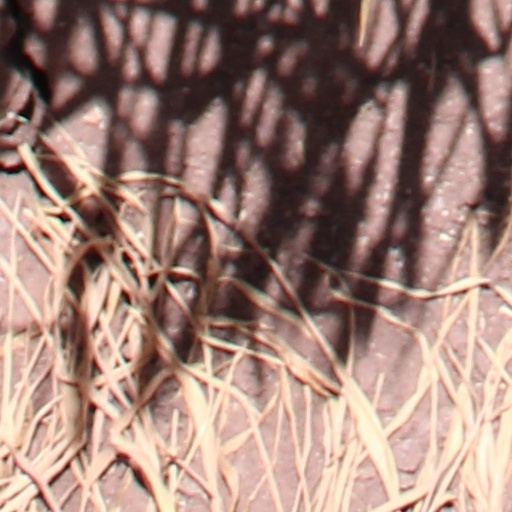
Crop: wheat